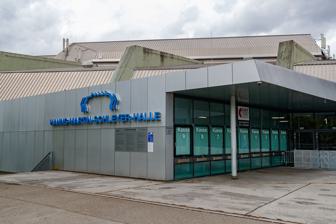
Building: Hanns-Martin-Schleyer-Halle
Country: Germany
Year built: 1983
Indoor arena in Stuttgart, Germany Hanns-Martin-Schleyer-Halle Address Mercedesstraße 69 70372 Stuttgart , Germany Location Wasen Coordinates 48°47′38″N 9°13′37″E / 48.79389°N 9.22694°E / 48.79389; 9.22694 Operator in.Stuttgart Veranstaltungsgesellschaft GmbH Capacity 14,937 Field size 286 m (313 yd) cycling track Construction Opened 14 September 1983 Renovated 2005–06 Website Venue Website Hanns-Martin-Schleyer-Halle (sometimes shortened to Schleyer-Halle ) is an indoor arena located in Stuttgart , Germany . The capacity of the arena is nearly 15,000 people. The venue was built in 1983 and is named for Hanns Martin Schleyer , a German former Nazi SS officer and employer representative , who was kidnapped and killed by the terrorist group Red Army Faction . It has a 285,714-metre (937,382 ft) track made of wood. Sporting events July 2007 exterior view of venue from Neckarpark The arena hosted the final phase of the 1985 European basketball championship . In tennis, the arena hosts some of the matches of Porsche Tennis Grand Prix , on a clay court designated as "Court 1". It also hosted the Stuttgart Masters when it was an ATP Super 9 event between 1996 and 2001. The arena is also used as a velodrome and was used as the host for the 2003 UCI Track Cycling World Championships . The 1989 World Artistic Gymnastics Championships , the 2007 World Artistic Gymnastics Championships , and the 2019 World Artistic Gymnastics Championships were held at the Hanns-Martin-Schleyer-Hall. Concerts Depeche Mode performed at the stadium seven times: the first occasion being 2 November 1987, during their Music for the Masses Tour . The second was on 15 October 1990, during their World Violation Tour . The third was on 25 June 1993, during their Devotional Tour . The fourth was on 23 September 1998, during their Singles Tour . The fifth was on 3 October 2001, during their Exciter Tour . The sixth was on 9 March 2006, during their Touring the Angel . The seventh was on 8 November 2009, during their Tour of the Universe . On 11 April 2002, Irish vocal pop band Westlife held a concert for their World of Our Own Tour supporting their album World of Our Own . In July 2009 Elton John gave a sold-out concert in the Schleyerhalle. Slayer played their final European Show at the Schleyerhalle on 3 August 2019 on their farewell world tour . See also List of indoor arenas in Germany References